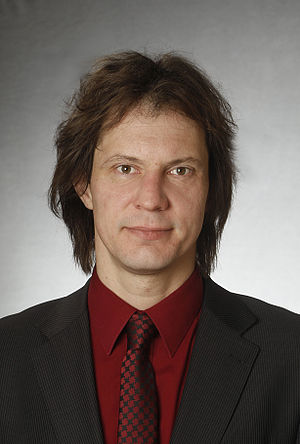
Indrek Saar
Indrek Saar (2011)
Indrek Saar, født 20 februar 1973 i Kuressaare på Øsel, er en estisk skuespiller og politiker fra det Socialdemokratiske parti i Estland. Siden 9. april 2015 har han været Estlands kulturminister, først i Taavi Rõivas regeringen fra 2015-2016, og derefter fra 23. november 2016 i Jüri Ratas regering.